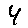
Label: 4